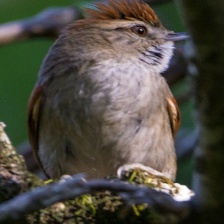
Species: AZARAS SPINETAIL
Scientific name: SYNALLAXIS AZARAE